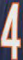
Number: 4